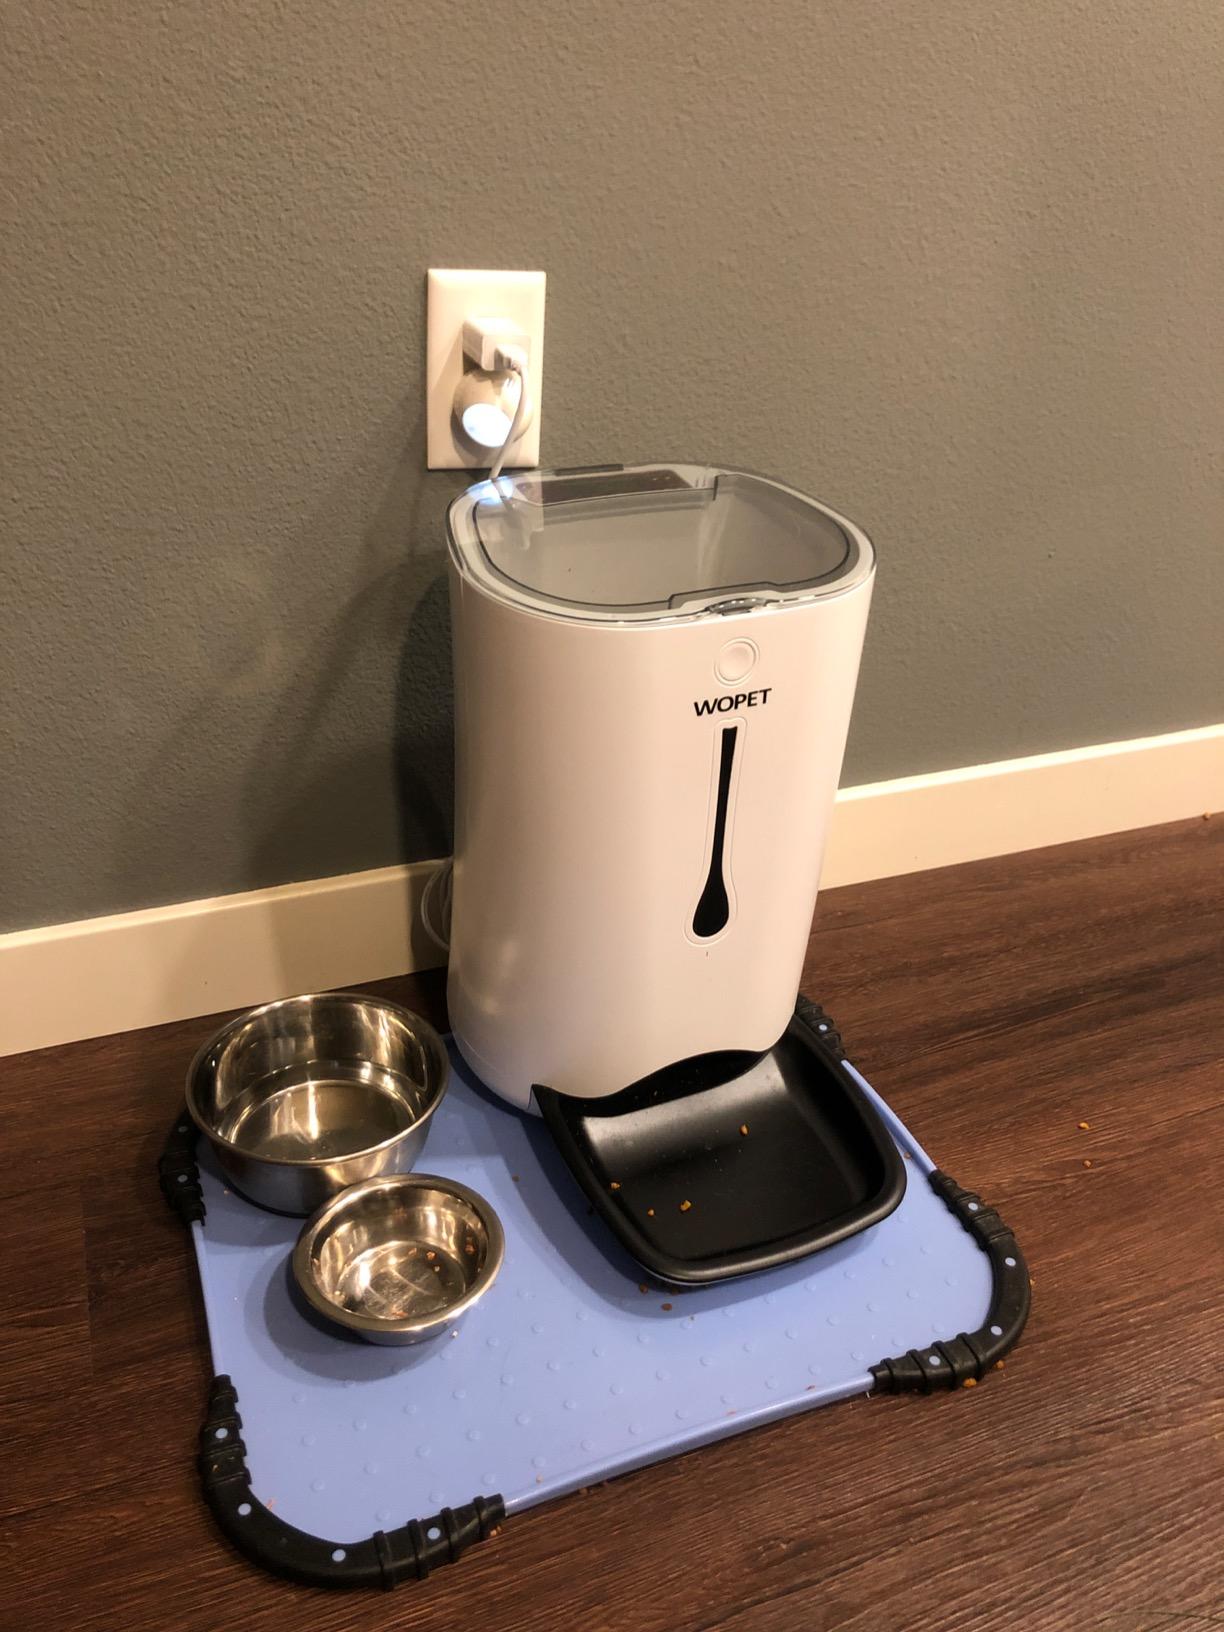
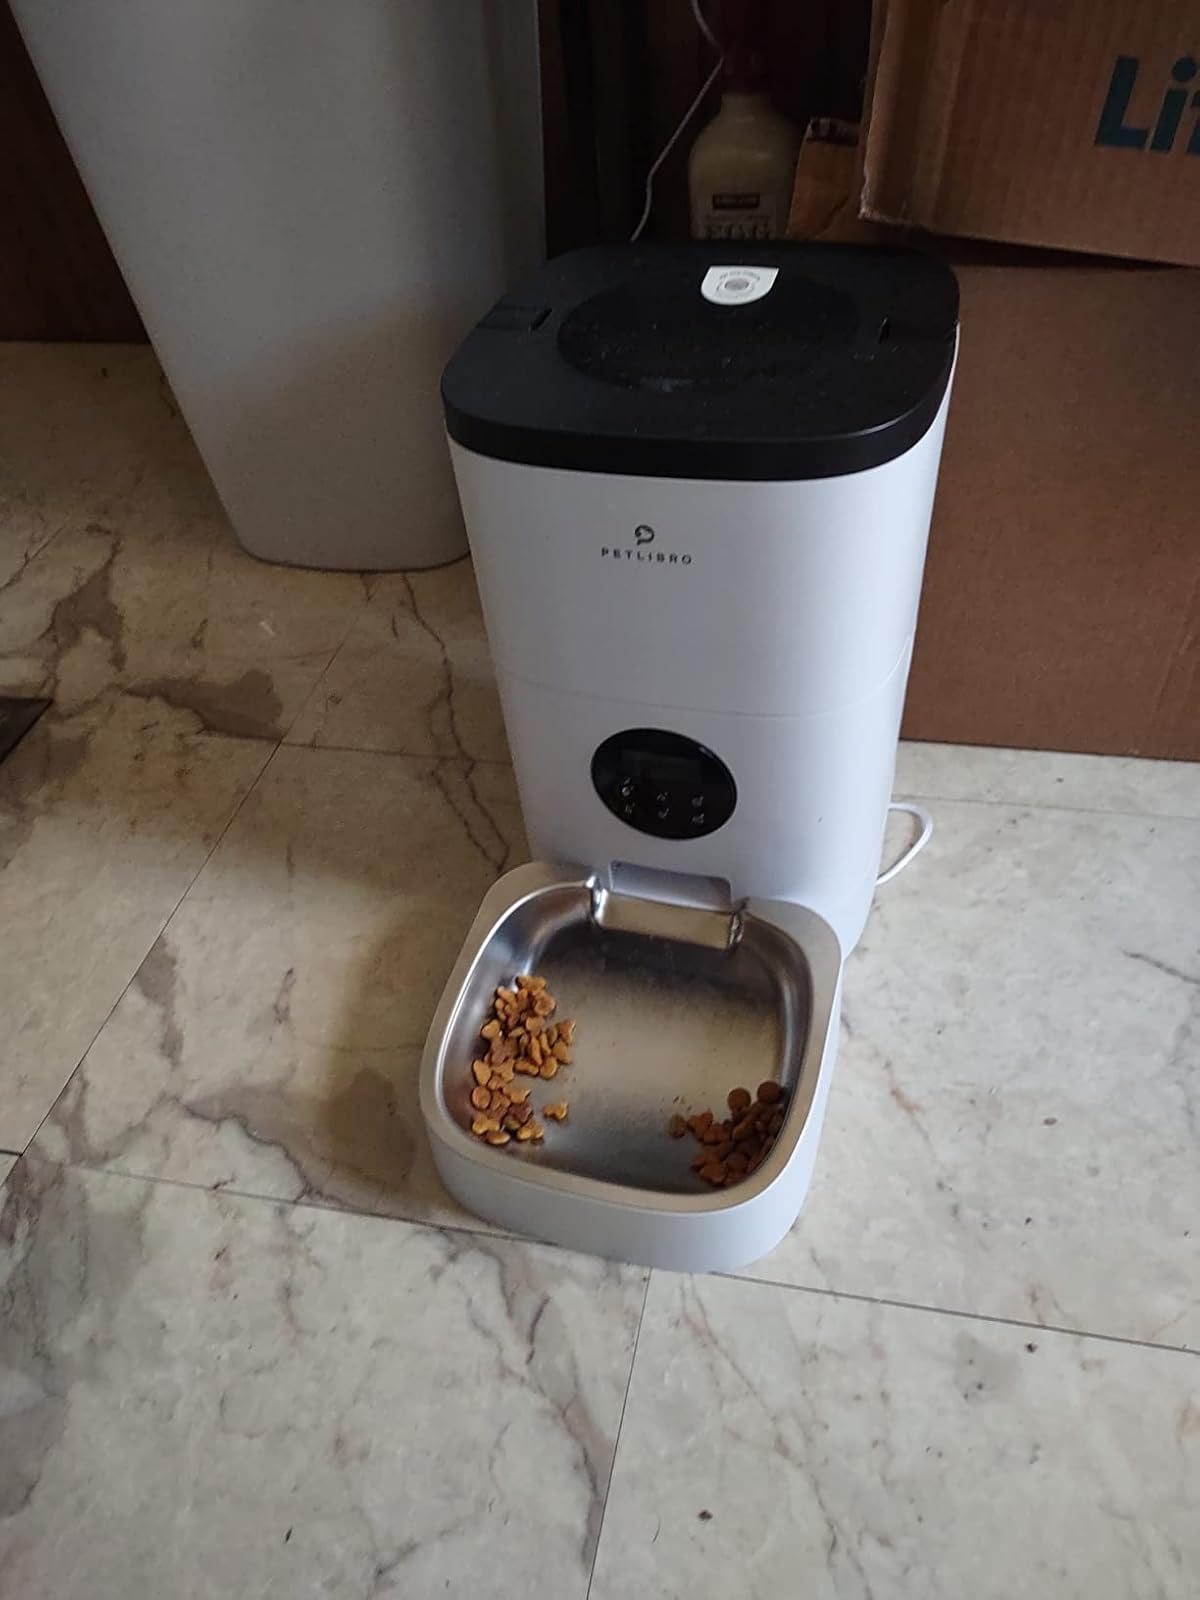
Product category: items_feeder
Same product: no